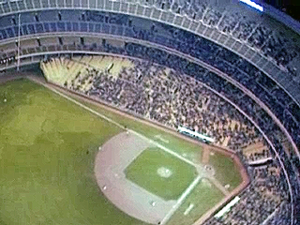
The Beatles: Eight Days a Week, ou Les Beatles : Les années de tournée au Canada français, est un documentaire sur le groupe rock britannique The Beatles réalisé par Ron Howard, sorti le 16 septembre 2016 et produit par Apple Corps. Il relate, documents filmés à l'appui, parfois issu des films tournés en super 8 par les fans du groupe, les années où les Fab Four se sont produits sur scène et ont tourné dans le monde entier. C'est-à-dire de l'époque du Cavern Club au début des années 1960, jusqu'à leur dernier concert public au Candlestick Park de San Francisco le 29 août 1966. Détaillant par ailleurs la montée en popularité, jusqu'à l'incontrôlable Beatlemania, qui amuse les quatre musiciens au départ, puis leur pèse de plus en plus, jusqu'à ce qu'ils constatent l'impossibilité de continuer à tourner. Le film clôt avec un extrait du concert sur le toit de leur studio au 3 Savile Row le 30 janvier 1969.